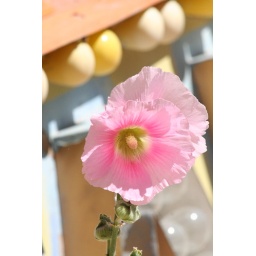
If a tree can grow in brooklyn, a pink flower can sprout in the blazing hot sun of the Vegas sign graveyard museum.